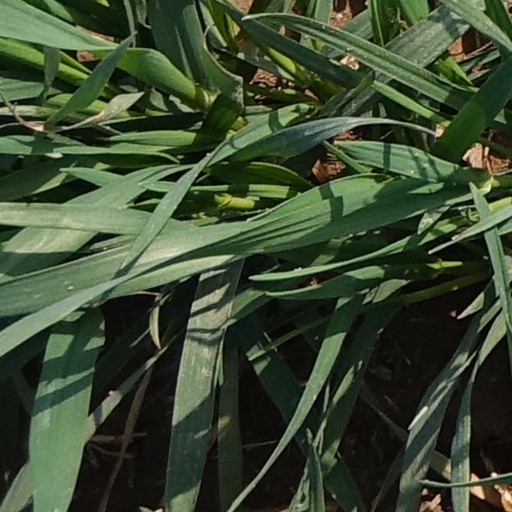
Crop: wheat